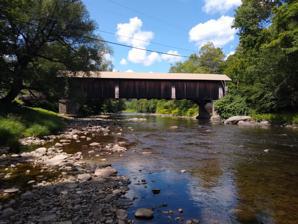
Building: Van Tran Flat Bridge
Country: United States of America
Year built: 1860
Bridge in Rockland, New York Van Tran Flat Bridge The Van Tran Flat Bridge, image taken from the Willowemoc Creek Coordinates 41°54′53″N 74°49′55″W / 41.91472°N 74.83194°W / 41.91472; -74.83194 Carries Vehicle traffic Crosses Willowemoc Creek Locale Rockland, New York Other name(s) Motts Flats Bridge Livingston Manor Covered Bridge Van Tran Bridge Maintained by Sullivan County, New York Characteristics Design Covered bridge Total length 117 ft (36 m) (disputed) Width 16 ft 6 inches (5.0 m) Load limit 5 tons Clearance above 7 ft 8 inches No. of lanes Single span History Constructed by John Davidson Construction end 1860 Opened 1860, reopened in 1985 Closed 1972 (temporarily) Location The Van Tran Flat Bridge (also known as the Motts Flats Bridge , the Livingston Manor Covered Bridge , or the Van Tran Bridge ) is a wooden , single span covered bridge that crosses Willowemoc Creek in the town of Rockland , in Sullivan County, New York . The bridge was built in 1860 by John Davidson and features a town lattice truss and a laminated arch system . This makes the Van Tran Flat Bridge the oldest surviving covered bridge in Sullivan County. The bridge was closed and abandoned in 1972, but restoration began in 1984 and reopened the next year. The Van Tran Flat Bridge is a disputed 117 feet (36 m) in length, and leads to Livingston Manor Covered Bridge County Park. Description The Van Tran Flat Bridge is a wooden, single span covered bridge located 1 mile (1.6 km) outside of Livingston Manor, New York . Its assigned covered bridge number is NY-53-05. The bridge was constructed from timber and followed a similar design to other bridges in the Catskill region. This bridge features a town lattice truss and a laminated arch system . The total weight capacity is 10,000 pounds (4,500 kg), the clear width is 11 feet (3.4 m), the out-to-out width is 16.5 feet (5.0 m), and the vertical clearance is 7.6 feet (2.3 m). The sides are made of wood, have an opening under their eaves , and at each end of the bridge there are 4 buttresses spanning the height of the bridge. The two openings to the bridge are uniform with each other and the gable stones have a flat, chamfered design. The roof is made of metal. The north-facing abutment is made of stone and concrete, while the south-facing abutment is made of concrete. The exact dimensions of the bridge are disputed amongst sources. Two accounts from 1952 and 1974 claim the bridge is 98 feet (30 m) in length and 43 feet (13 m) across. The New York State Covered Bridge Society claims the bridge is 117 ft length, the originally reported length when constructed. Sullivan County claims the bridge is 103 feet (31 m) in length. Associated locations The Van Tran Flat Bridge leads to the Livingston Manor Covered Bridge Park, and is located adjacent to the original homestead of Nobel laureate Dr. John Mott . History The Van Tran Flat Bridge (originally named the Motts Flats Bridge, later referred to as the Livingston Manor Covered Bridge or the Van Tran Bridge ) was first constructed in 1860 by John Davidson to cross the Willowemoc Creek . This was an extension of Covered Bridge Road in the town of Rockland, in Sullivan County, New York . The Van Tran Flat Bridge was constructed 5 years before the Beaverkill Covered Bridge , also built by John Davidson. This makes the Van Tran Flat Bridge the oldest of the 4 covered bridges in Sullivan County still standing. Describing the original proposal for the bridge, the Youngsville Local Record newspaper recounted: "That the sum of two hundred and fifty dollars be levied and assessed upon the county of Sullivan, and paid to the Commissioner of Highways of the town of Rockland to be applied on the building of a bridge over the Willowemock Creek, on the road leading from Liberty to the West field Flats, near the house of Erastus Sprague in said town of Rockland." In 1925, the bridge suffered minor damage in a flood. During this time, the bridge was bypassed by New York State Route 17 . On August 26, 1940, the Van Tran Flat Bridge's decking was damaged by a loaded truck when it veered off the bridge into the Willowemoc Creek. Repair of the bridge involved $437.75 worth of materials and $174.80 in labor, with 8 workers being responsible for the repairs. Some time after 1958, the bridge's dry-laid stone abutments were refaced with concrete. In 1972, the bridge was closed and abandoned. In 1984, the Sullivan County's Department of Public Works, in conjunction with Milton S. Graton, began restoring the bridge using original construction techniques. The work included replacement of the truss , chords, floor, roof, and treenails , along with removal of the original queenpost truss . A decision was also made to increase the bridge's load limit, which was achieved by the addition of laminated arches. The bridge was reopened in November 1985. Today, the bridge is owned and maintained by Sullivan County, New York , and is open to cars. The New York State Covered Bridge Society has classified the Van Tran Flat Bridge as one of 24 "authentic" historic covered bridges in the state of New York. The placard next to the bridge claims it is on both the State and National Register of Historic Places . Gallery Front view of the Van Tran Flat Bridge Side view of the Van Tran Flat Covered Bridge, taken from the bank of the Willowemoc Creek . See also List of covered bridges in New York Bendo Bridge Notes